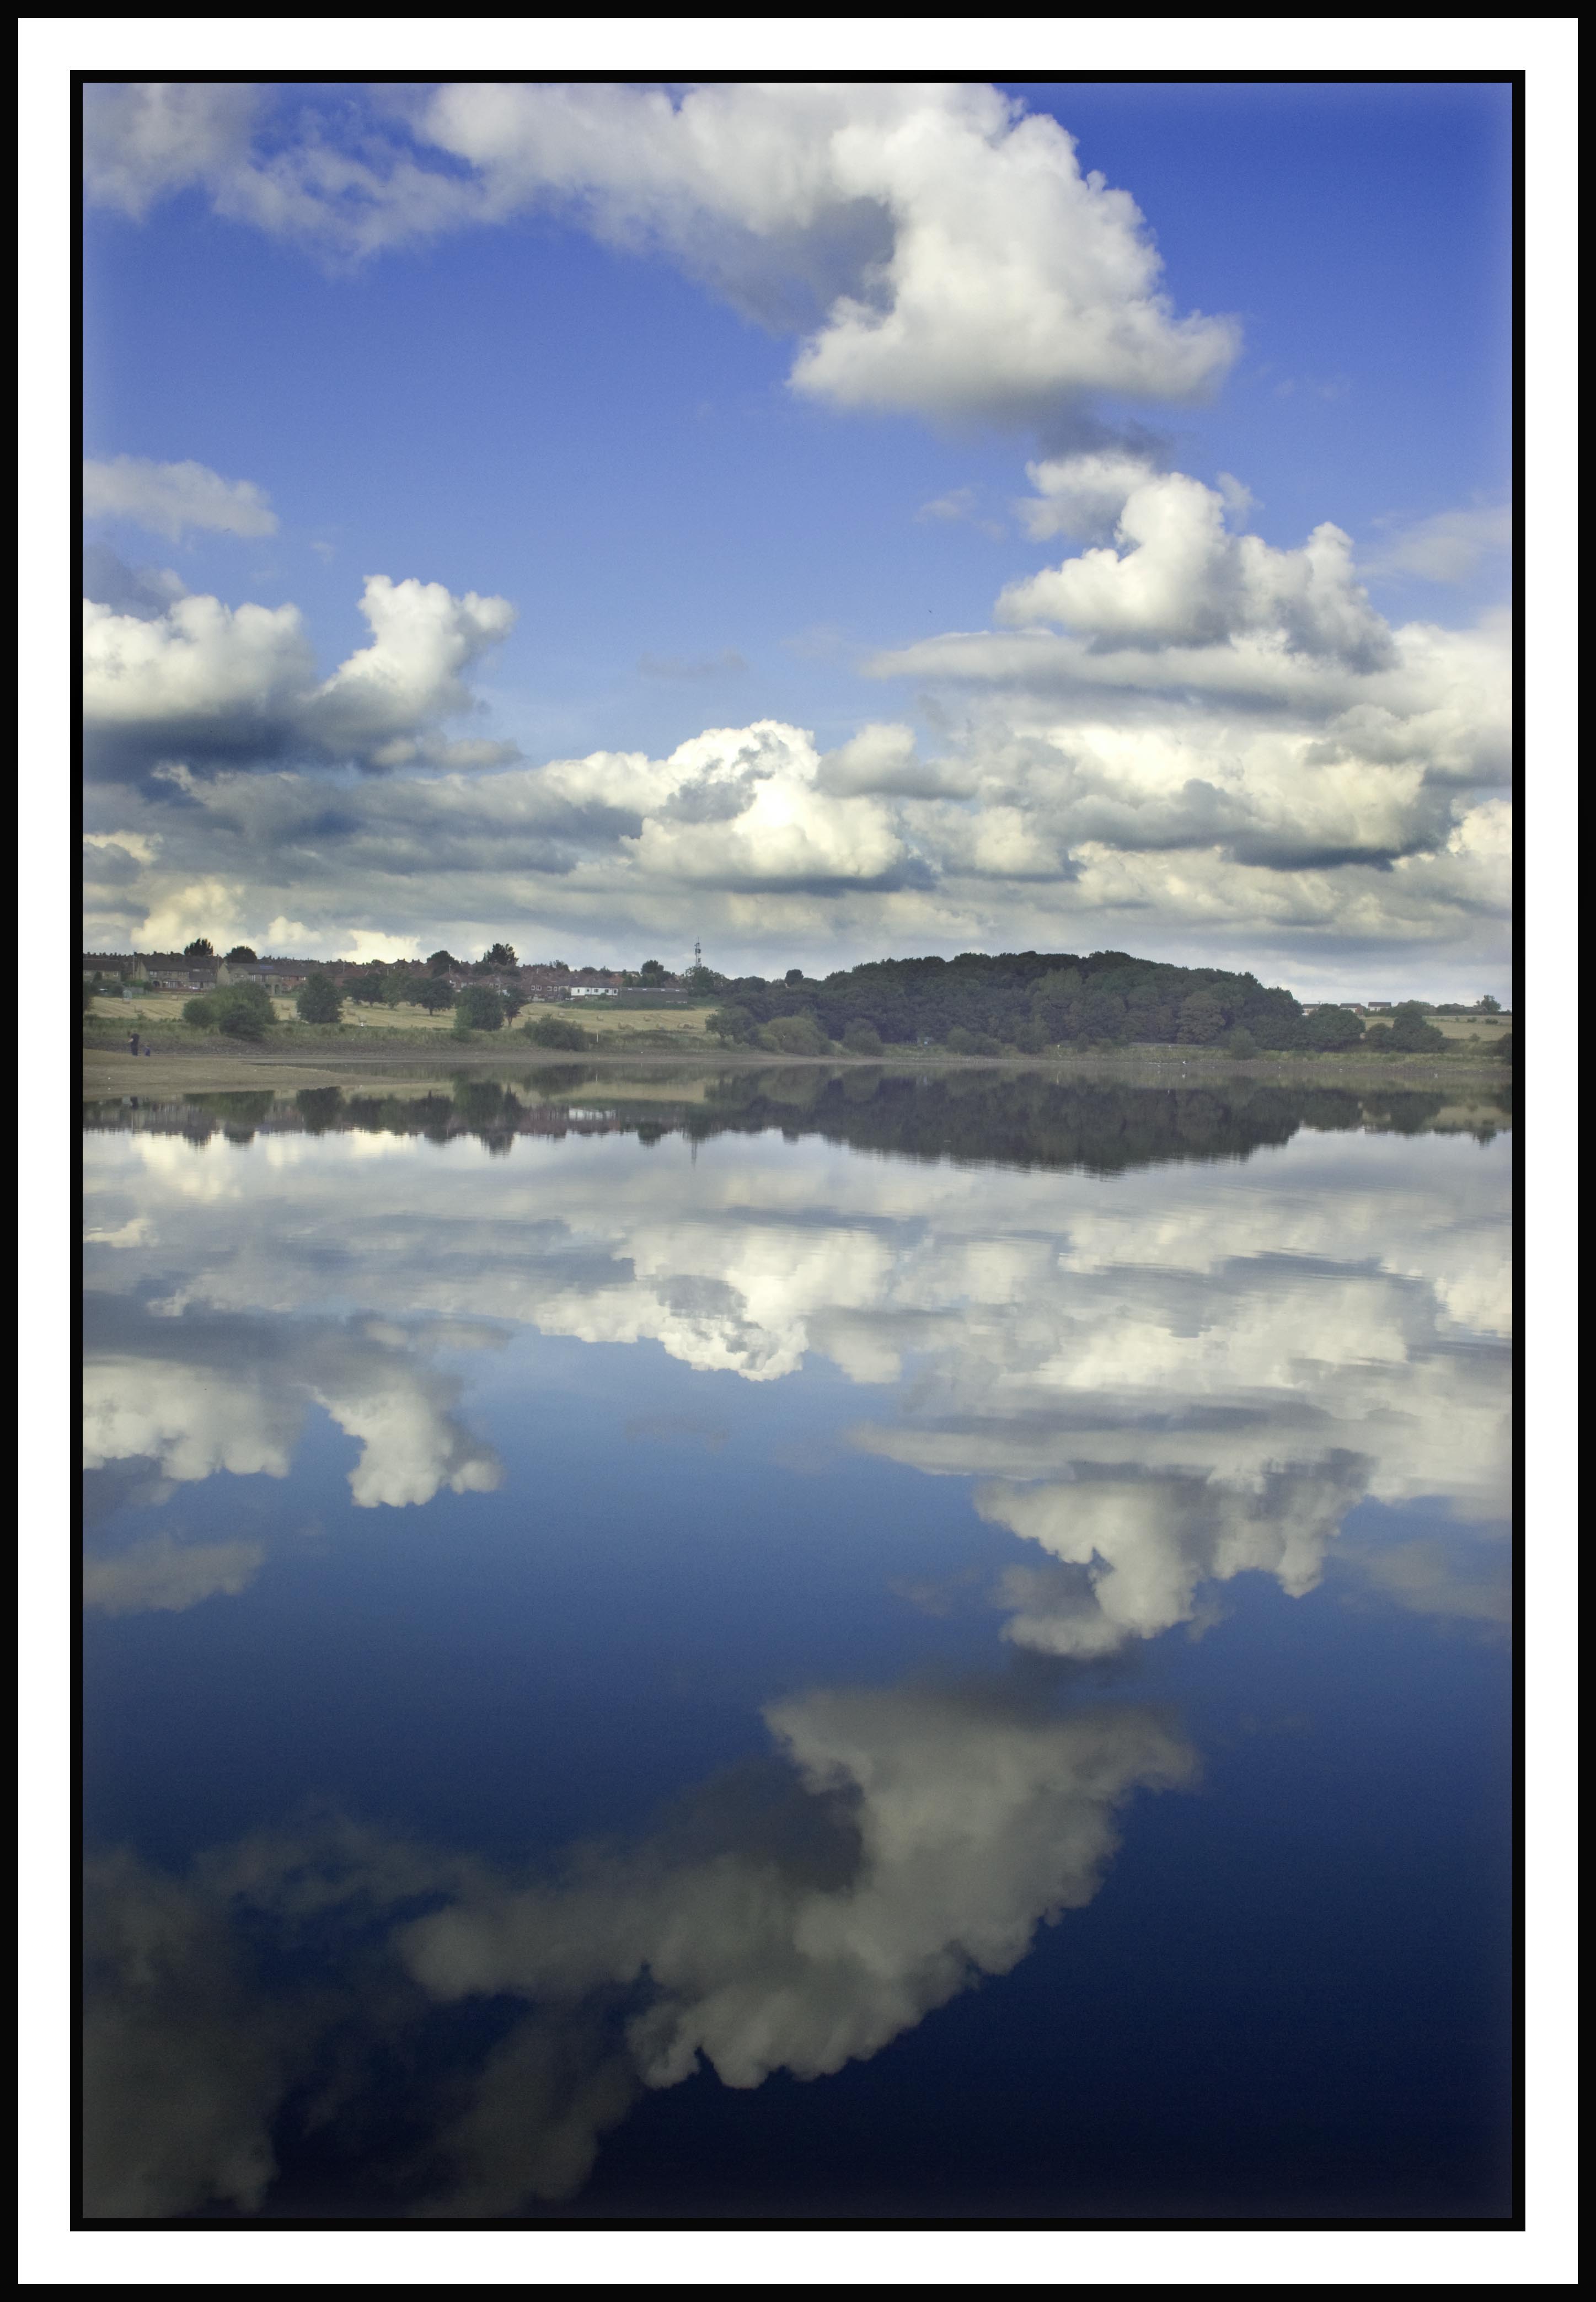
coast, water, ocean, horizon, cloud, sky, lake, atmosphere, reflection, blue, plain, leeds, clouds, reflections, loch, ecosystem, tundra, meteorological phenomenon